Jalan Syed Abdul Aziz

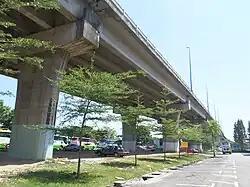
Malacca Coastal Bridge.

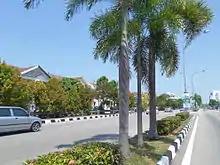
Taman Kota Laksamana

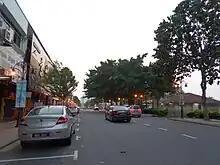
Taman Melaka Raya

At most sections, the Federal Route 192 was built under the JKR R5 road standard, allowing maximum speed limit of up to 90 km/h.